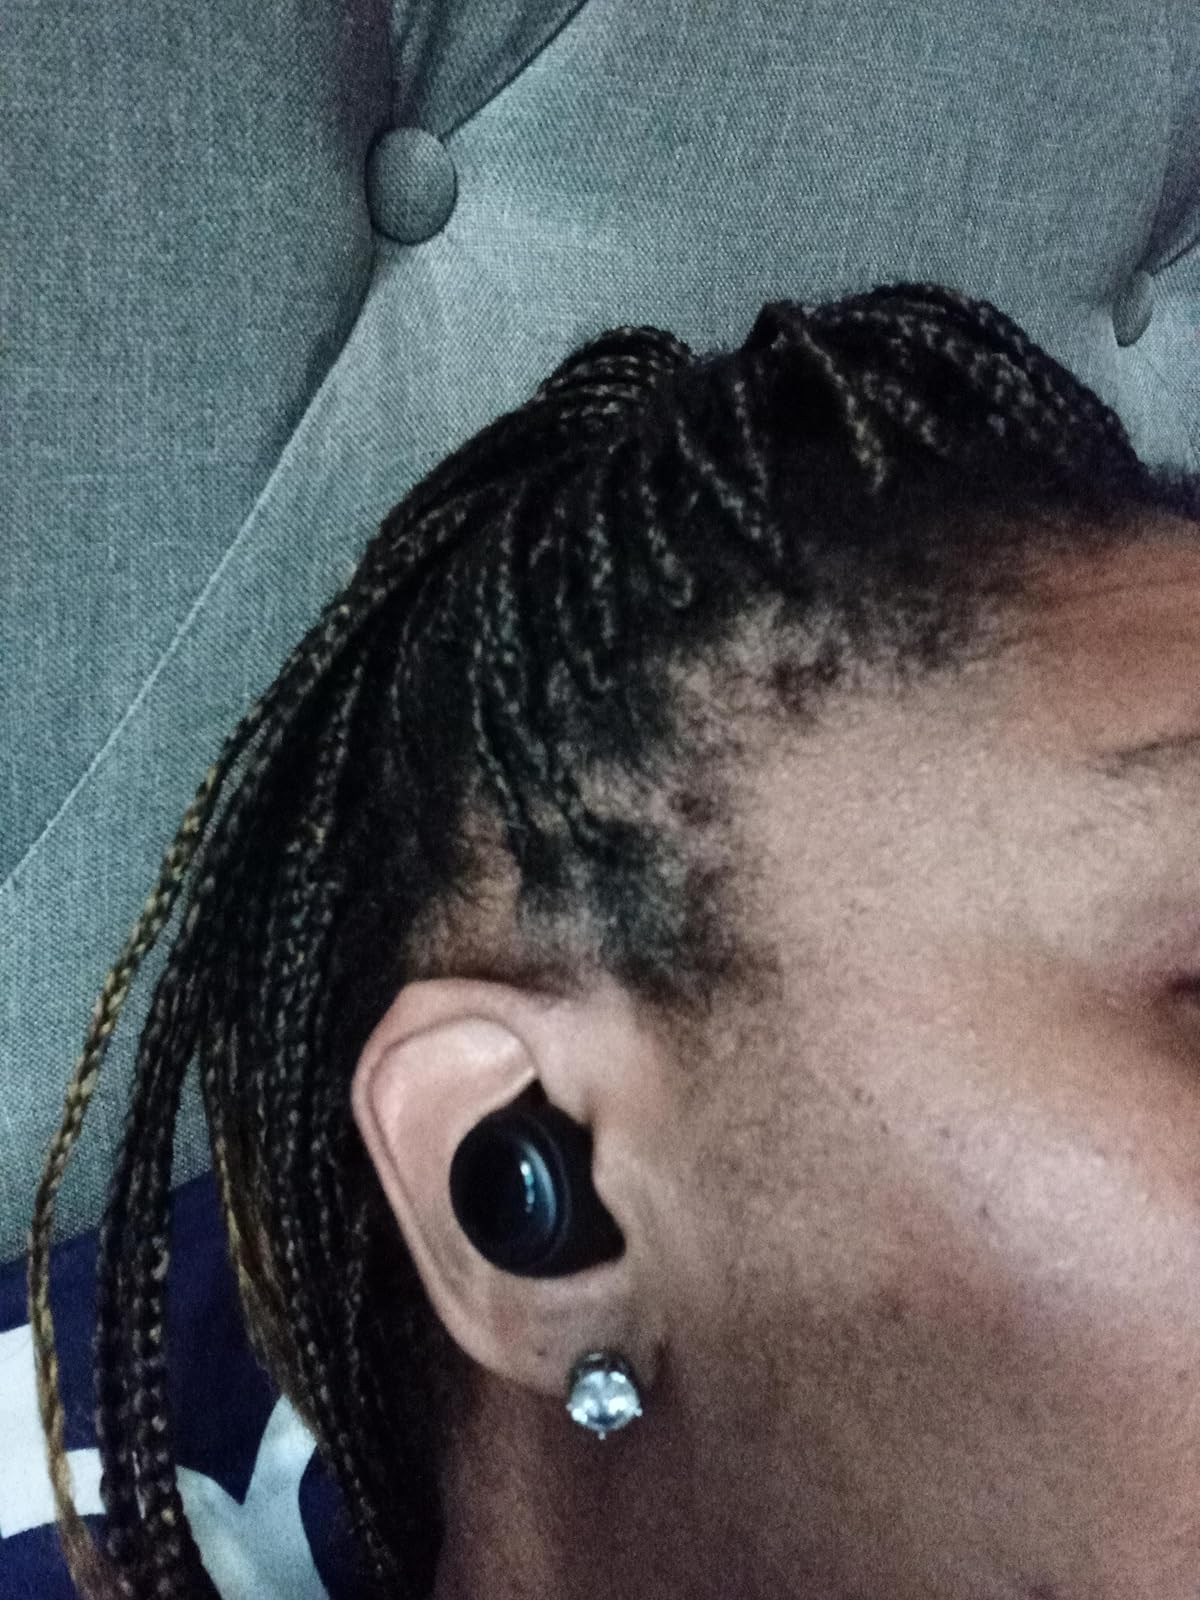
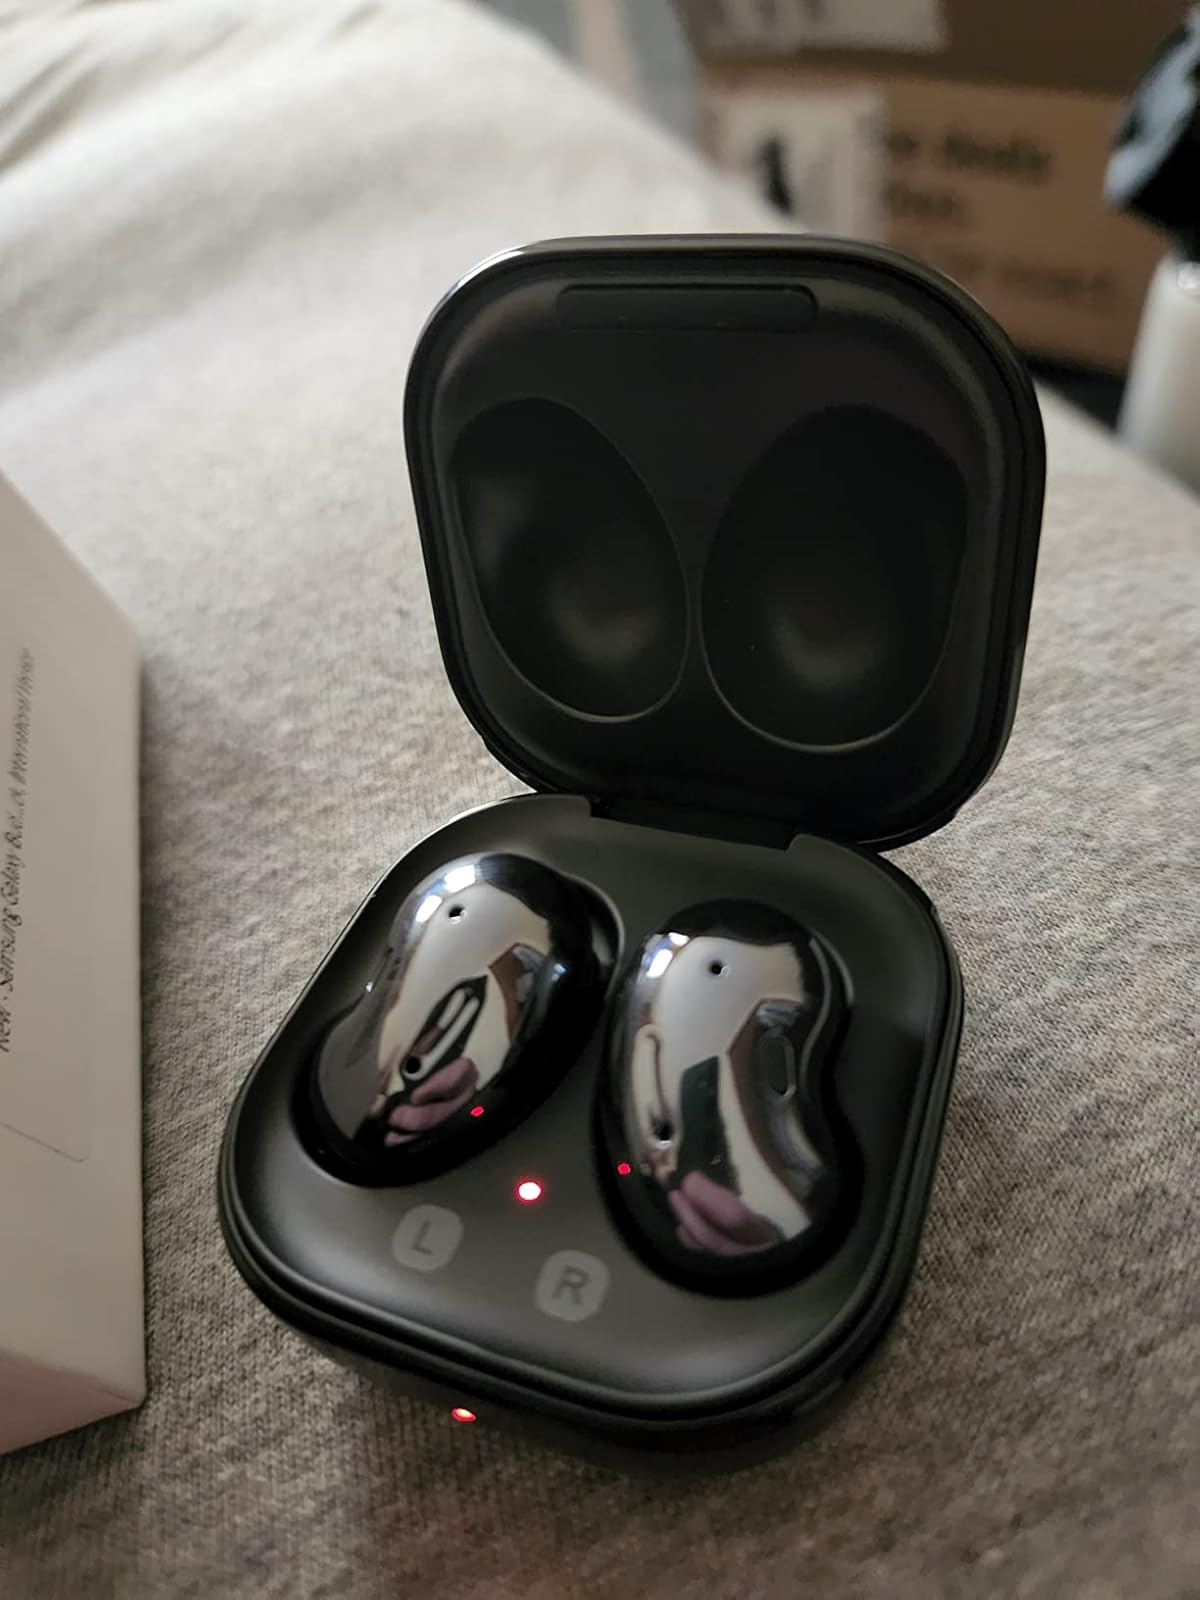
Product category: earbuds
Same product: no